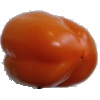
Label: Pepper Orange 1